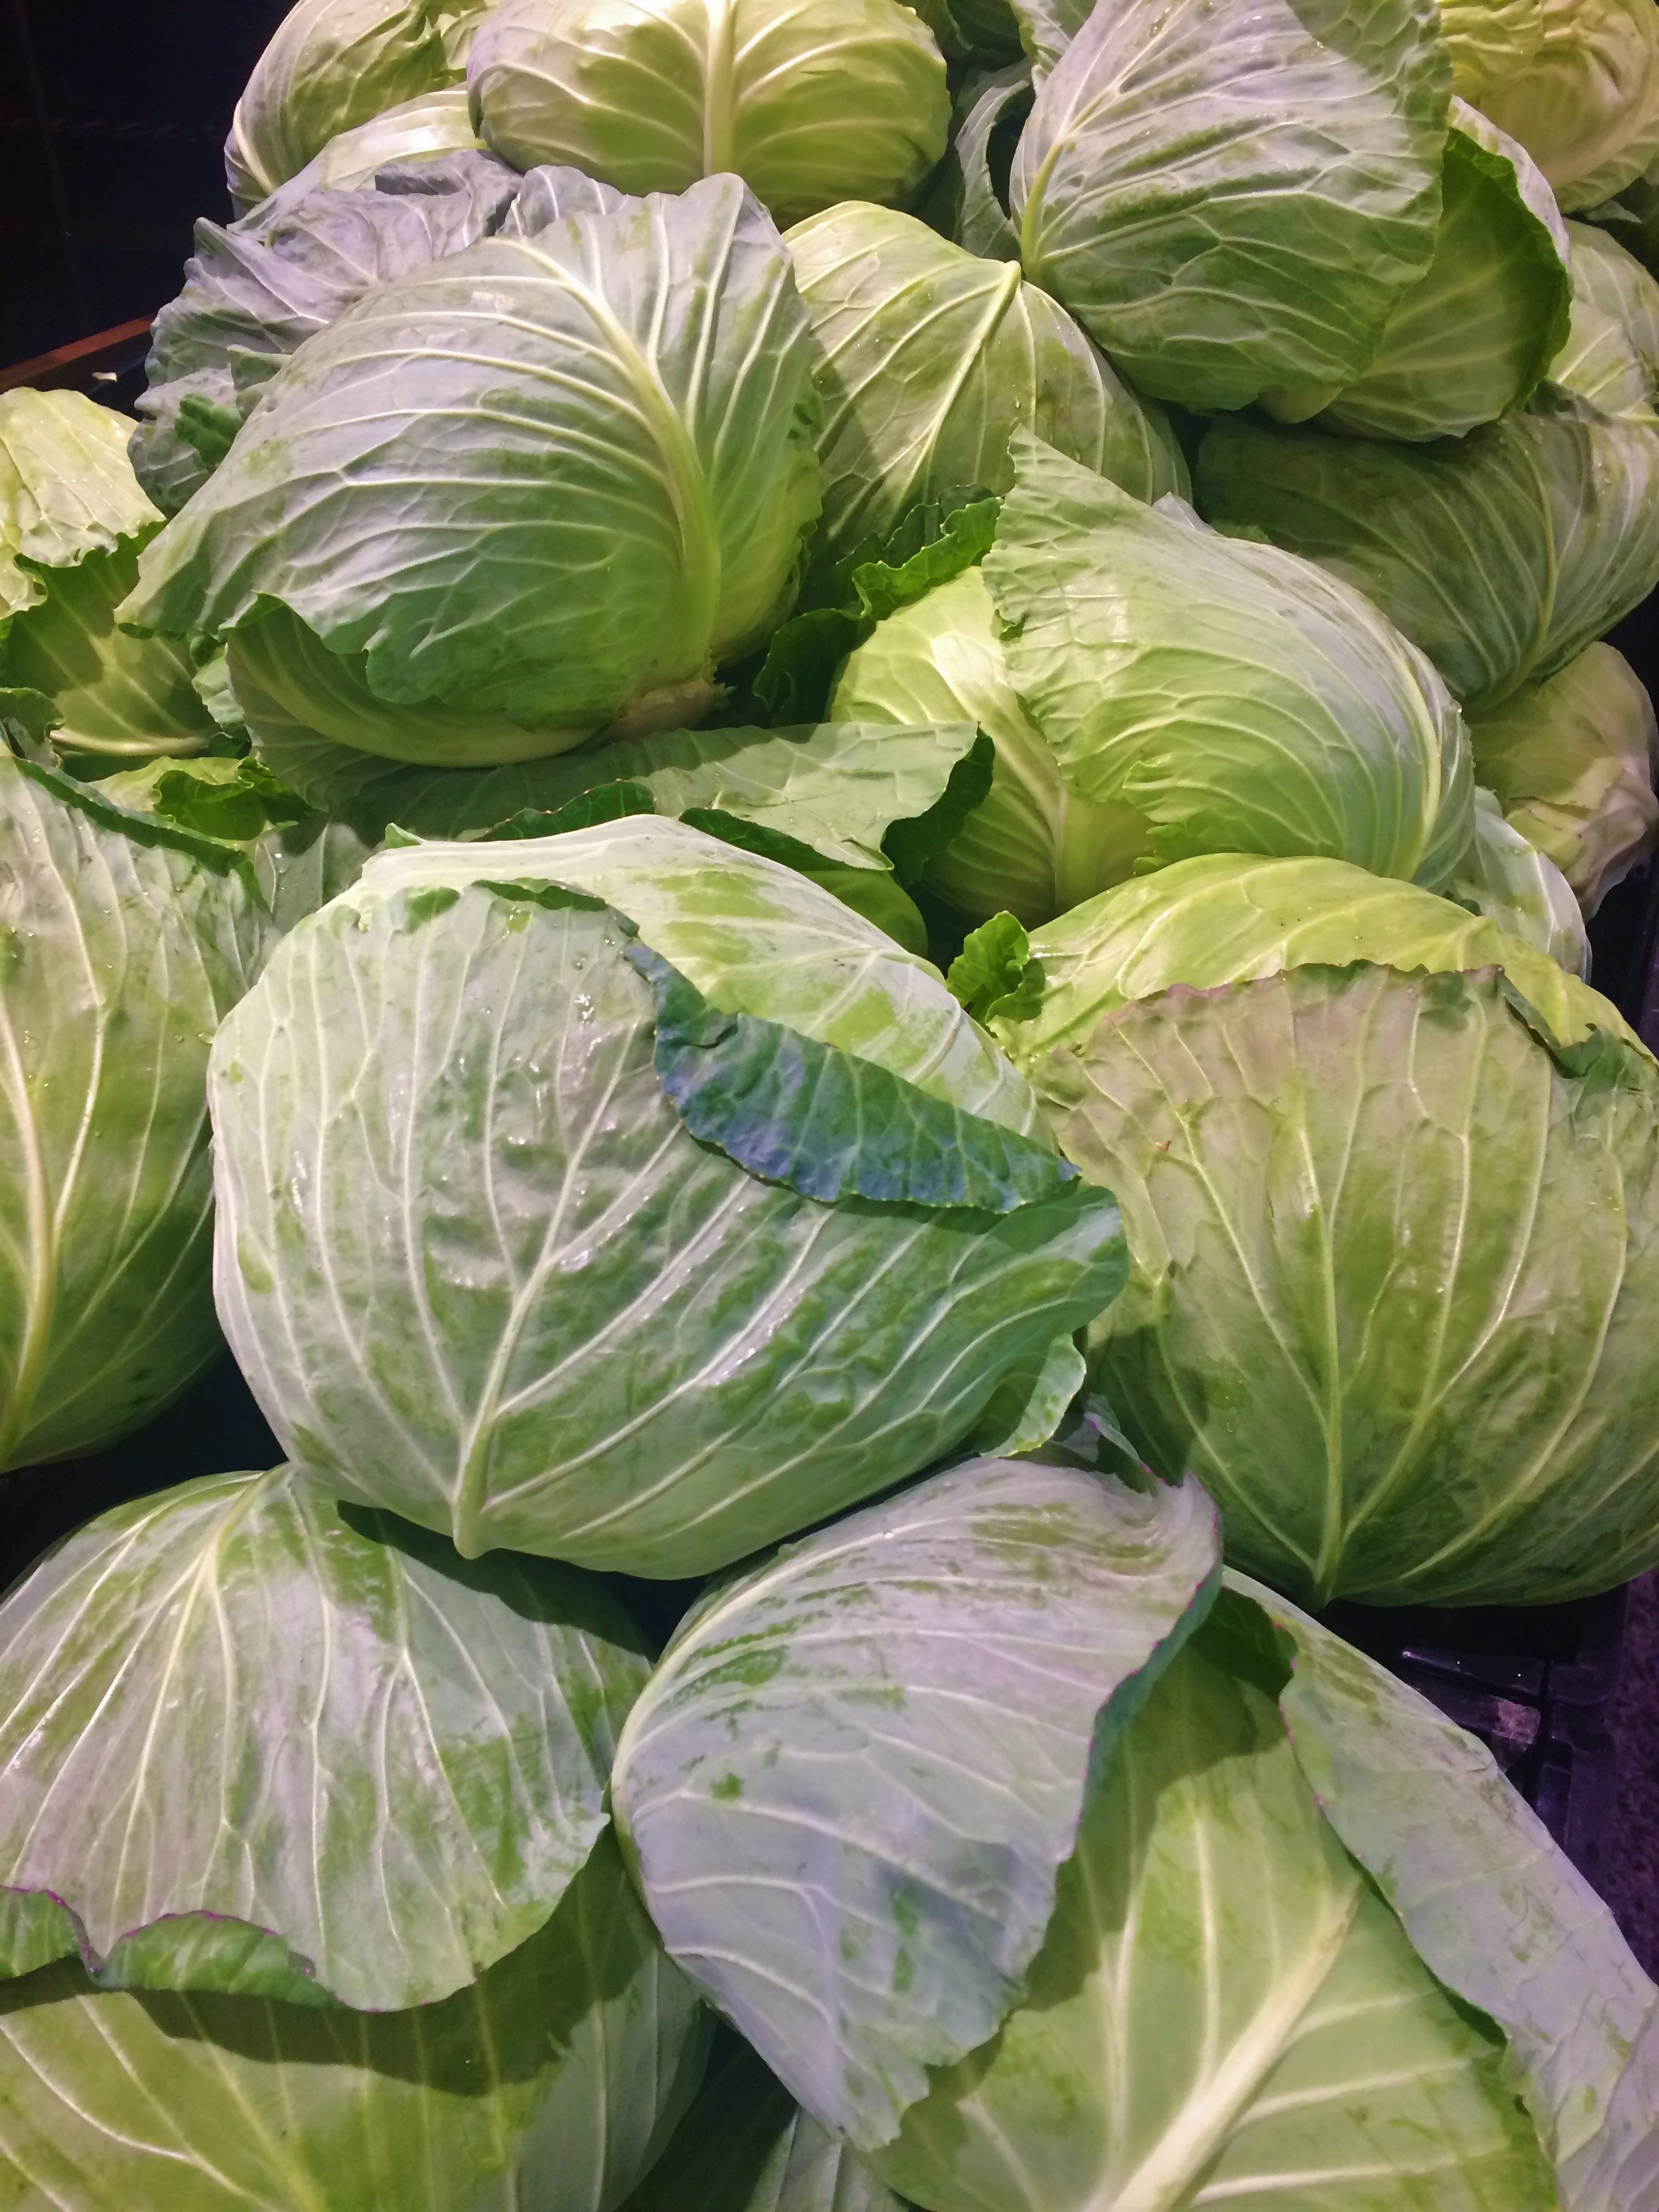
white, food, green, produce, vegetable, japan, leafy, living, vegetables, supermarket, department, cabbage, brassica, yokosuka, collard greens, pile up, heisei cho, fruits and vegetables, seiyu ltd, mustard plant, leaf vegetable, komatsuna, flatbed